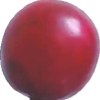
Label: cherry_wax_red